Bulgarka Junior Quartet

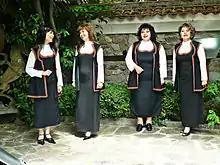
Bulgarka Junior Quartet singing together

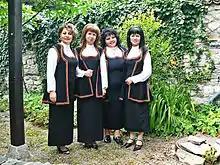
Bulgarka Junior Quartet in 2011

The concept behind the name of the formation - Bulgarka Junior Quartet comes from Latin word "junior" - "young" in English, which was selected coincidentally, as a sign of continuity between generations folk singers - in 1989, when Trio Bulgarka ensemble are at the zenith of their fame and have realized joint projects with musicians such as George Harrison and Kate Bush.